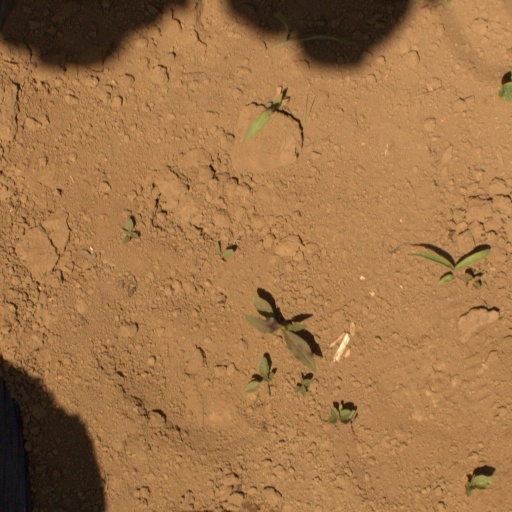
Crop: Jerusalem artichoke